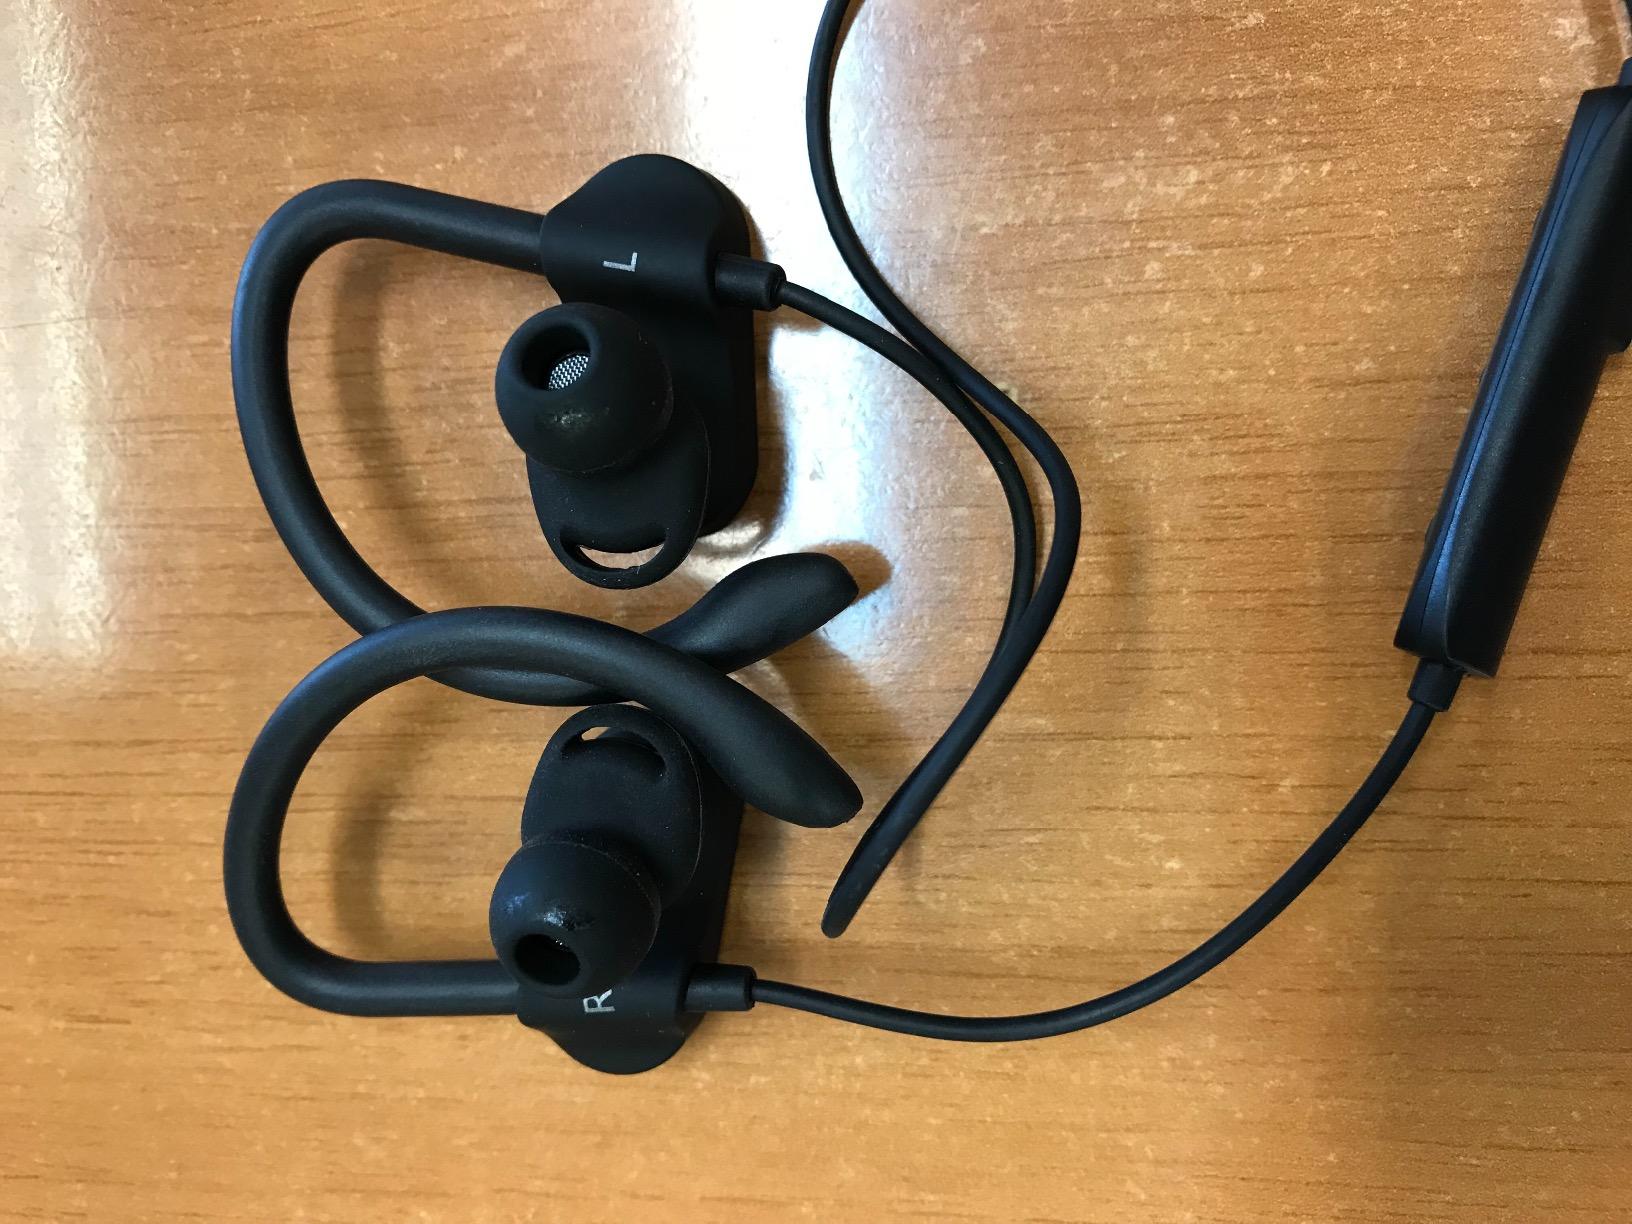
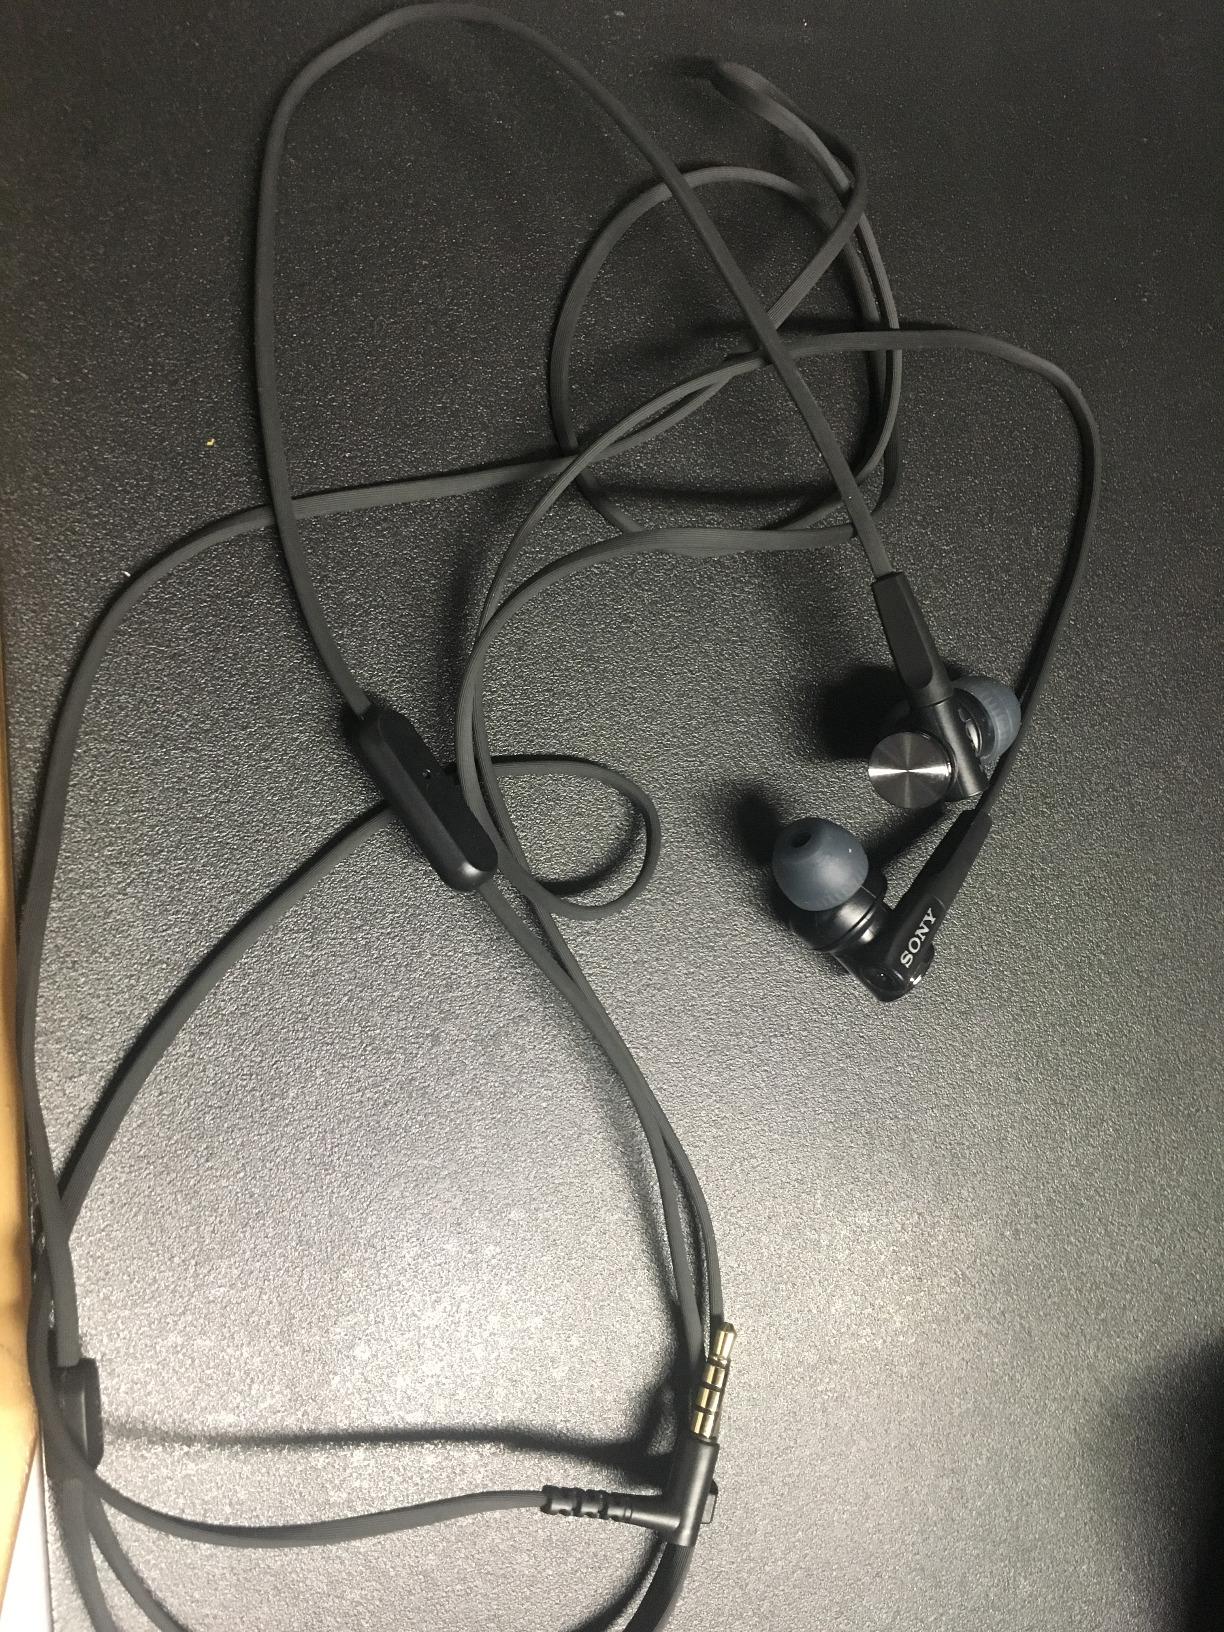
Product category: headphones
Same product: no